Ajit Singh Mehta

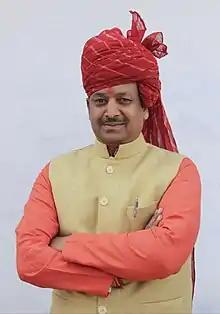

Ajit Singh Mehta is an Indian politician from Bharatiya Janata Party (BJP). He was a Member of Legislative Assembly (MLA) from Tonk. In the Rajasthan Assembly Election of 2013, Ajit Singh Mehta was fielded against Independent candidate Saud Saidi in Tonk. He secured 49.96% of the votes polled and won the election by 30,343 votes.